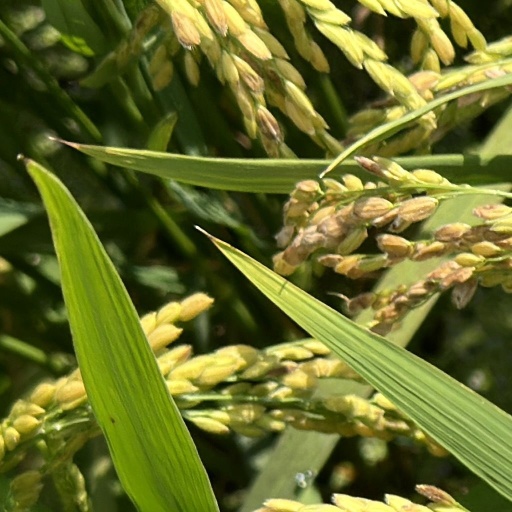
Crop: rice